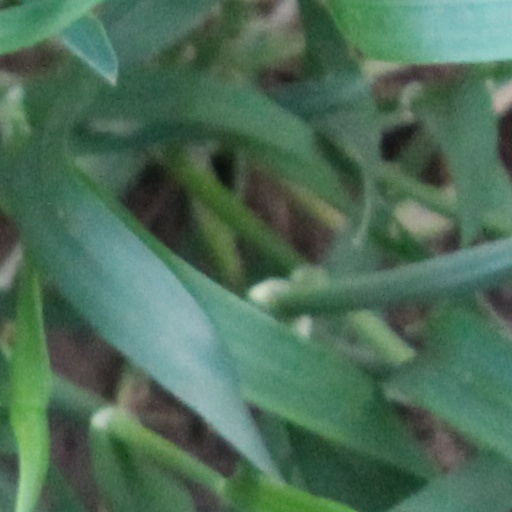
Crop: wheat